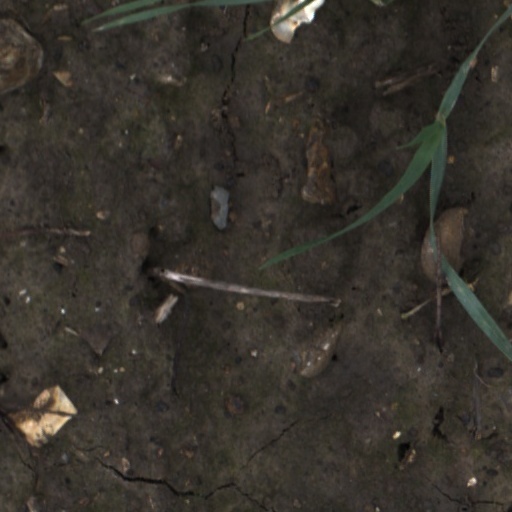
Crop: wheat